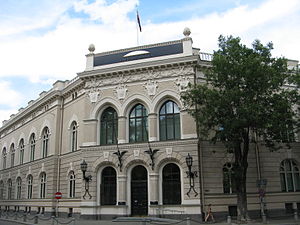
Letlands Nationalbank
Letlands Nationalbank i Riga.
Letlands Nationalbank er centralbanken i Letland.